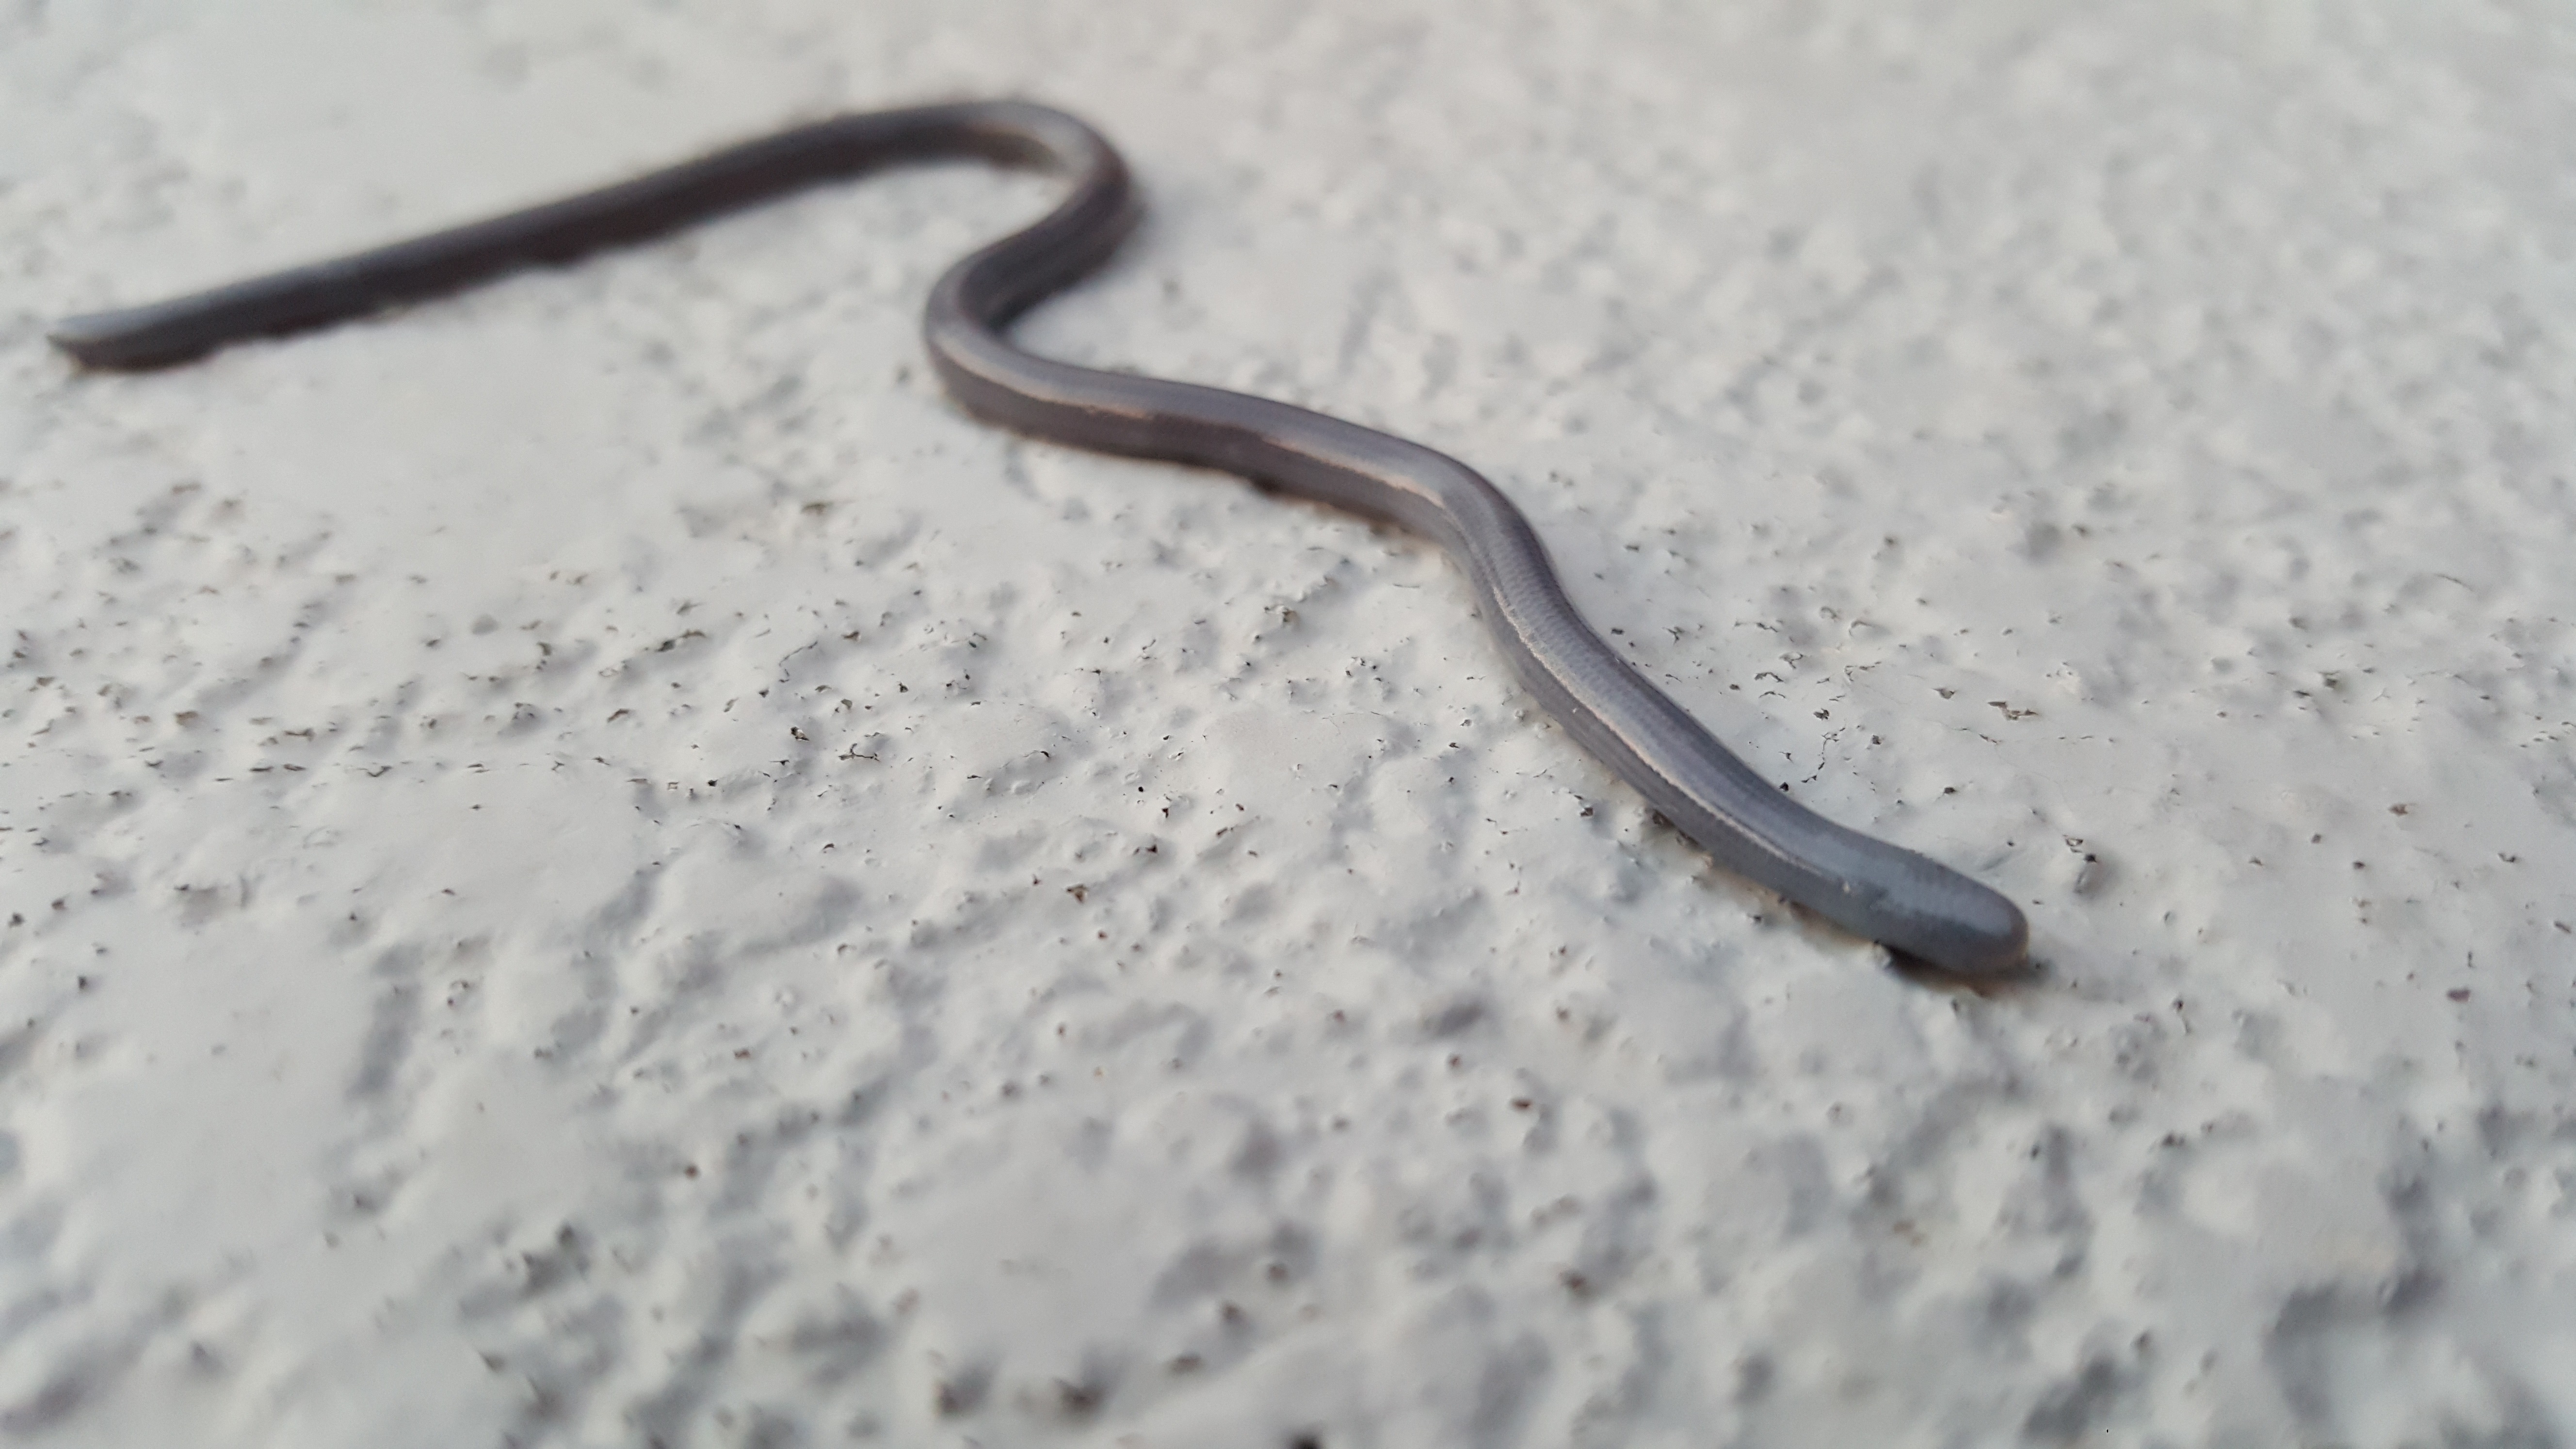
wildlife, small, gray, blue, reptile, black, blind, silver, snake, vertebrate, scaled reptile